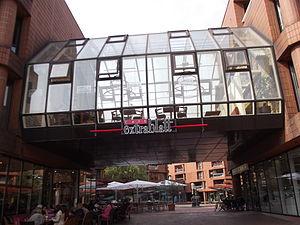
Un café est un établissement où l'on sert des boissons et des repas légers. Ce type d’établissement est parfois joint, en France, à un débit de tabac.